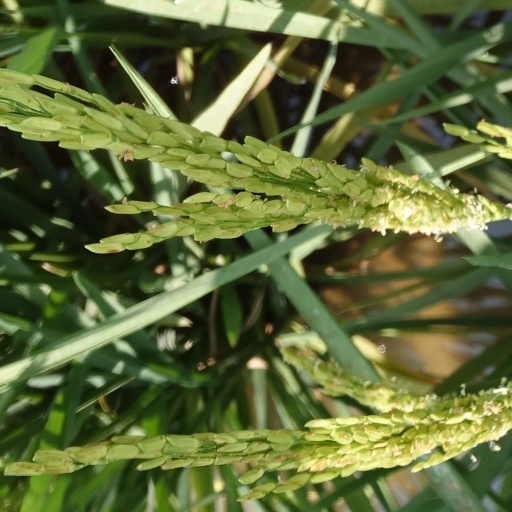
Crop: rice